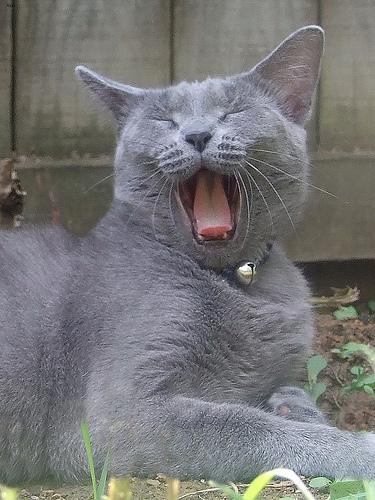
Breed: Russian Blue